The Florida Orchestra

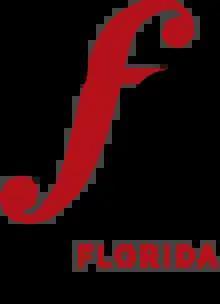
Logo

The Florida Orchestra is an American orchestra based in the tri-city area of Tampa, Clearwater and St. Petersburg, Florida. It was founded as the Florida Gulf Coast Symphony upon the 1968 merger of the St. Petersburg Symphony Orchestra and the Tampa Philharmonic. The present name was adopted in 1984.